Palacio de Fabio Nelli

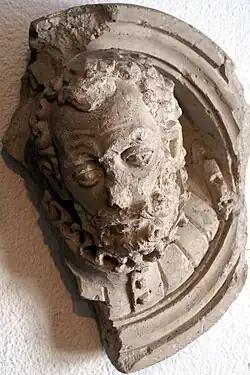
Bust of Fabio Nelli.

Fabio Nelli was an important Valladolid banker born in 1533. His father, Alfonso Nelli, died broke in Tábara (Zamora), having belonged to a banking family of Siena (Italy). His mother was Damiana de Espinosa. After his father died, Fabio Nelli left Seville in the company of his uncles Pedro and María de Espinosa. There he spent his professional life.